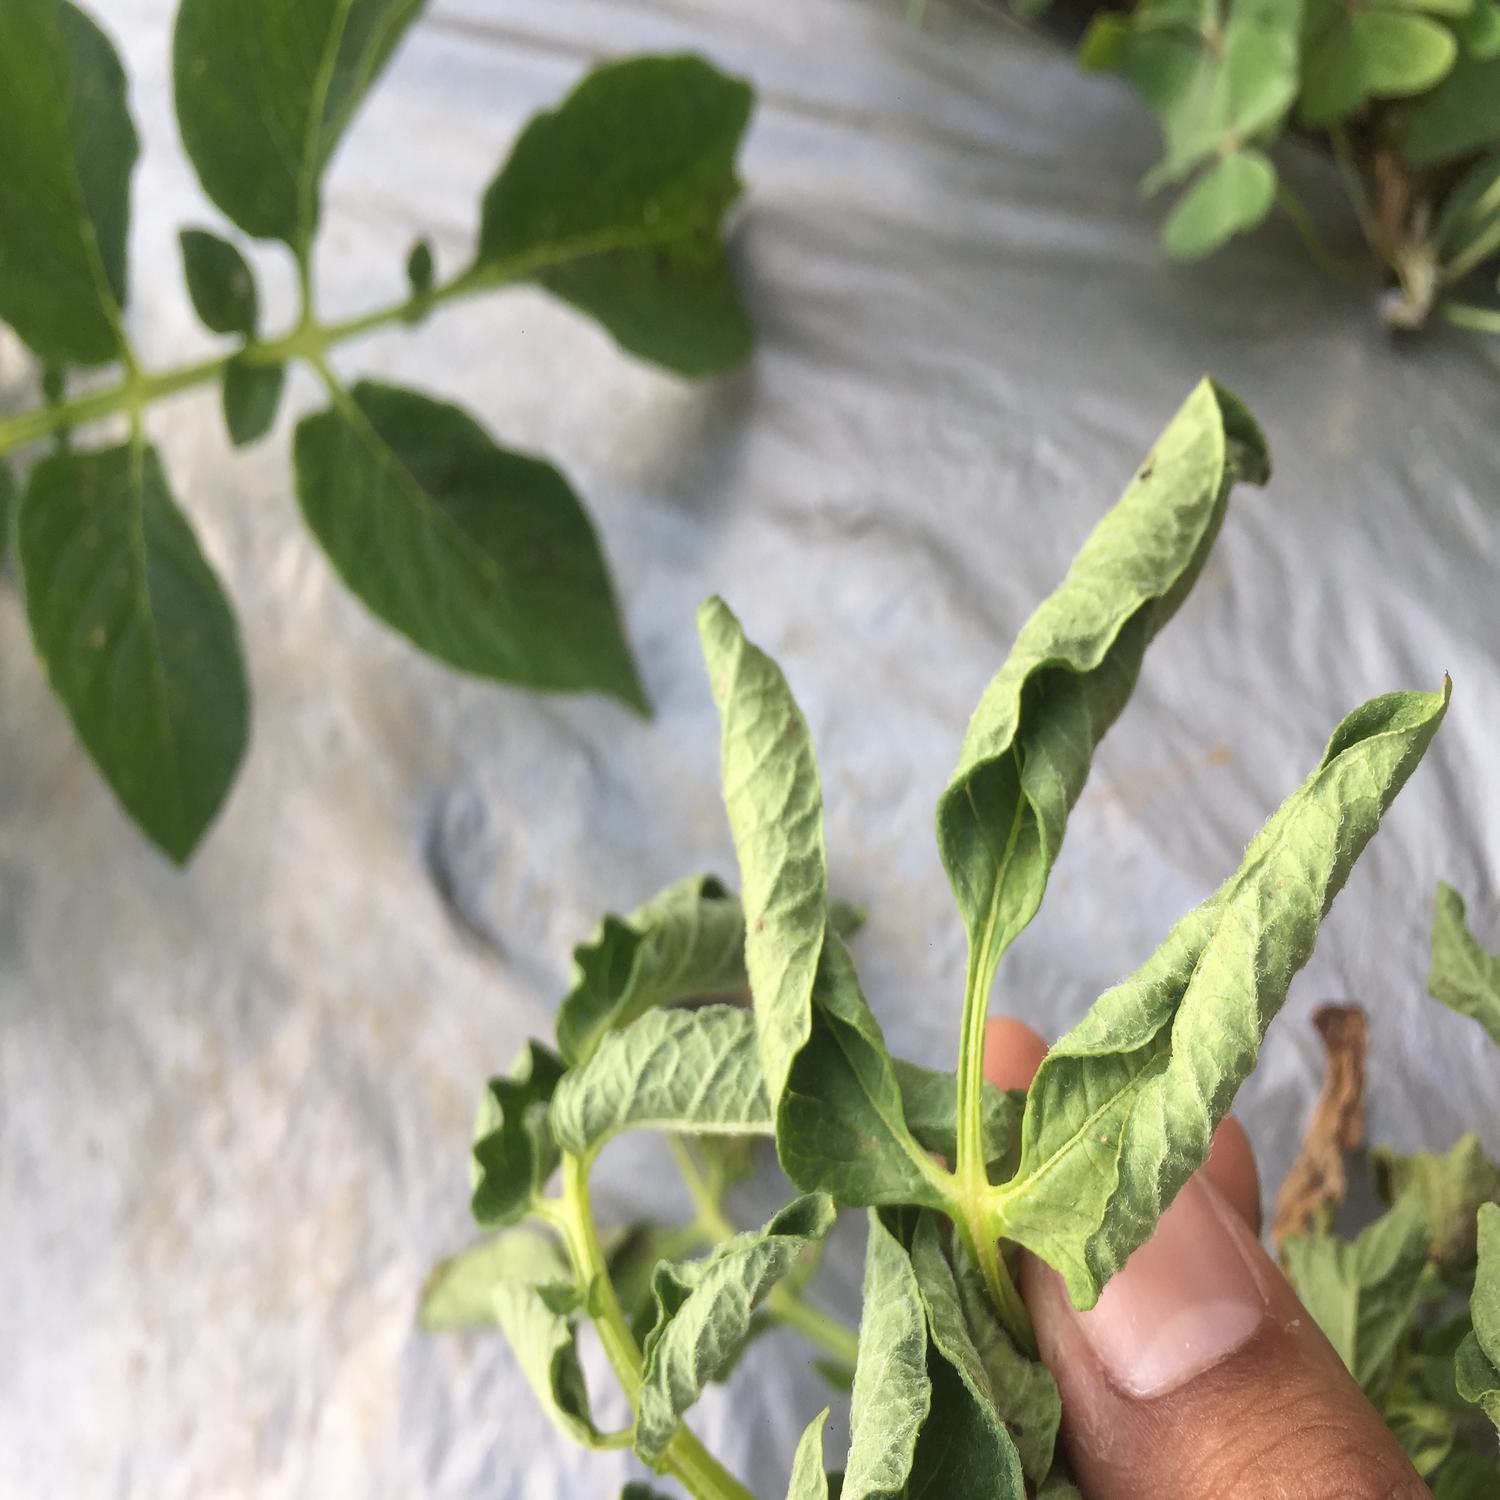
Etiqueta: Pudricion_Parda